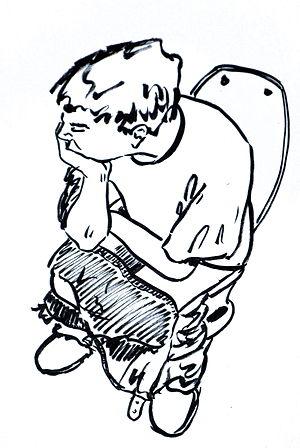
Défécation en position assise, comme c'est le cas notamment en Europe de l'Ouest.
La défécation est l’expulsion des matières fécales par l'anus. Cet acte essentiel est tabou dans de nombreuses cultures car très intime. Il s'effectue de différentes façons : en s'accroupissant ou s'asseyant, en utilisant ou non des toilettes. L'acte peut aussi s'avérer involontaire suite à des dysfonctionnements intestinaux.